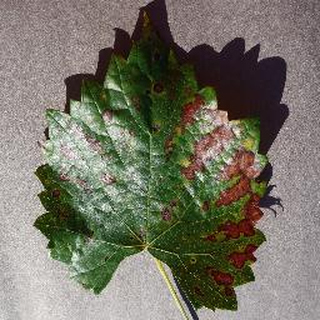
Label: grape_esca_black_measles